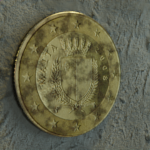
Coin value: 50cents
Country: mt
Edition: standard